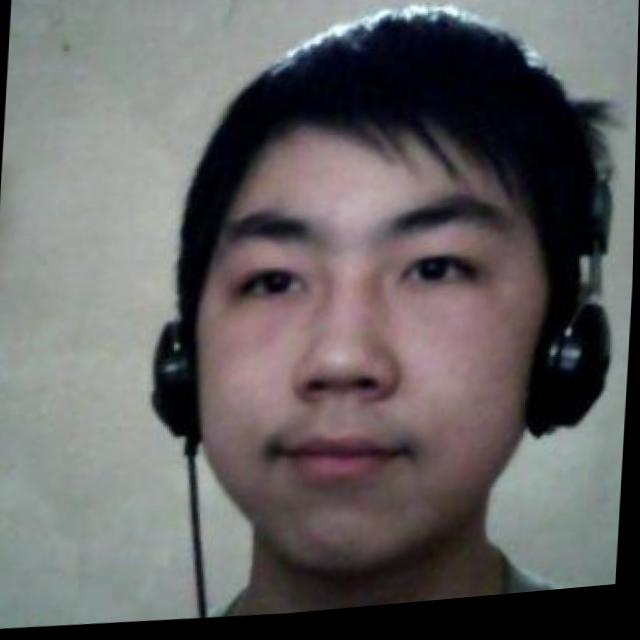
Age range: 13-20